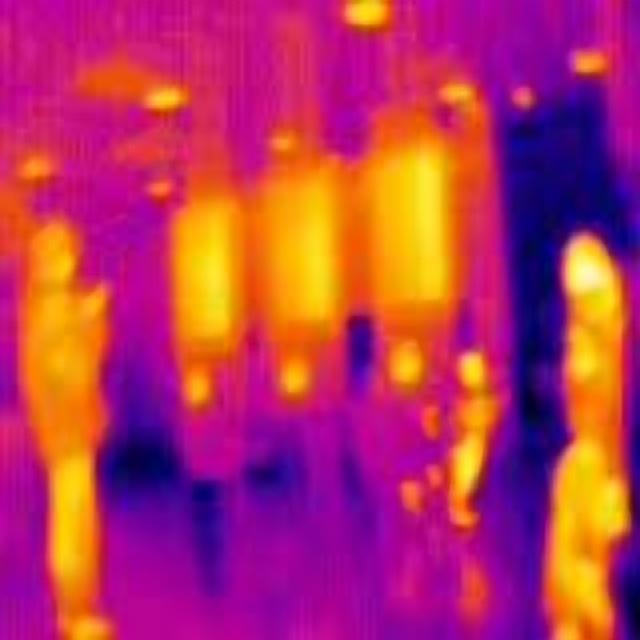
Detected objects:
label: person
label: person
label: person